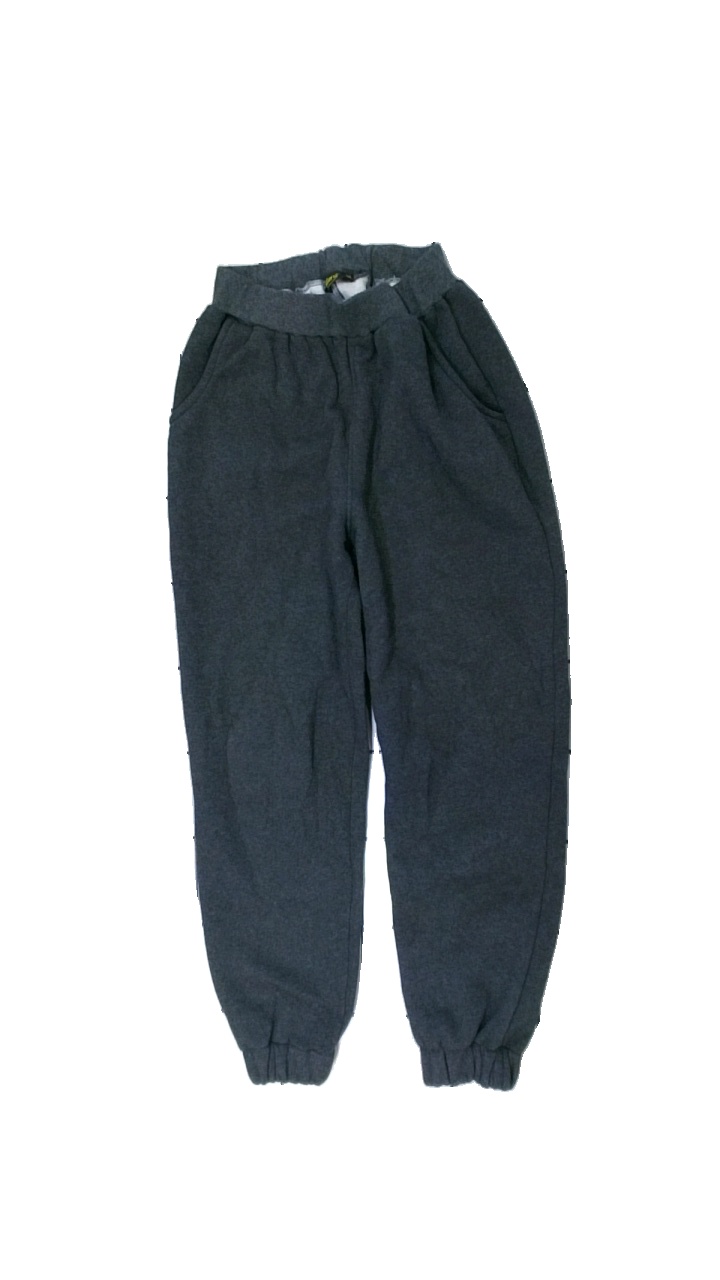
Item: Trousers (Ladies)
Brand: Silent
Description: grå mjukis byxor, nopprig i skrevet
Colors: Grey
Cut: Regular
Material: ?
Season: All
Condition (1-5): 4
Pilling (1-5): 3
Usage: Reuse
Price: <50